Sustainable Development Goal 4

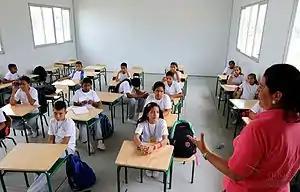
Students affected by earthquake in new temporary class in Ecuador

"Education for All" has been a popular slogan and has been given attention through different international development courses ever since 1990. It was considered critical at the inception of the Sustainable Development Goals (SDGs) and tagged SDG 4. Education is seen as a force for sustainable development, nation-building and peace. Children and young people who gain certain skills such as reading, writing, or counting are more likely to have a better future than their peers who lack these skills.